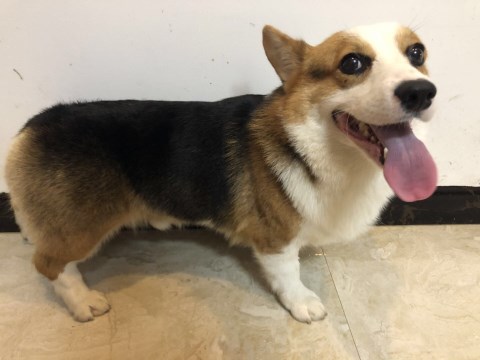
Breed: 2909-n000116-Cardigan